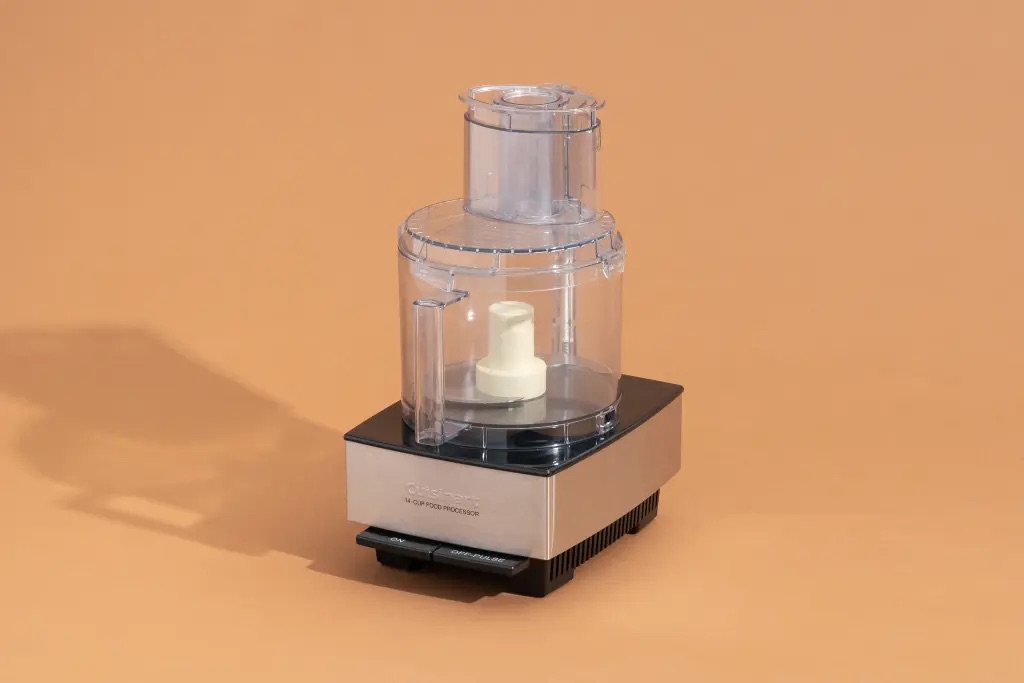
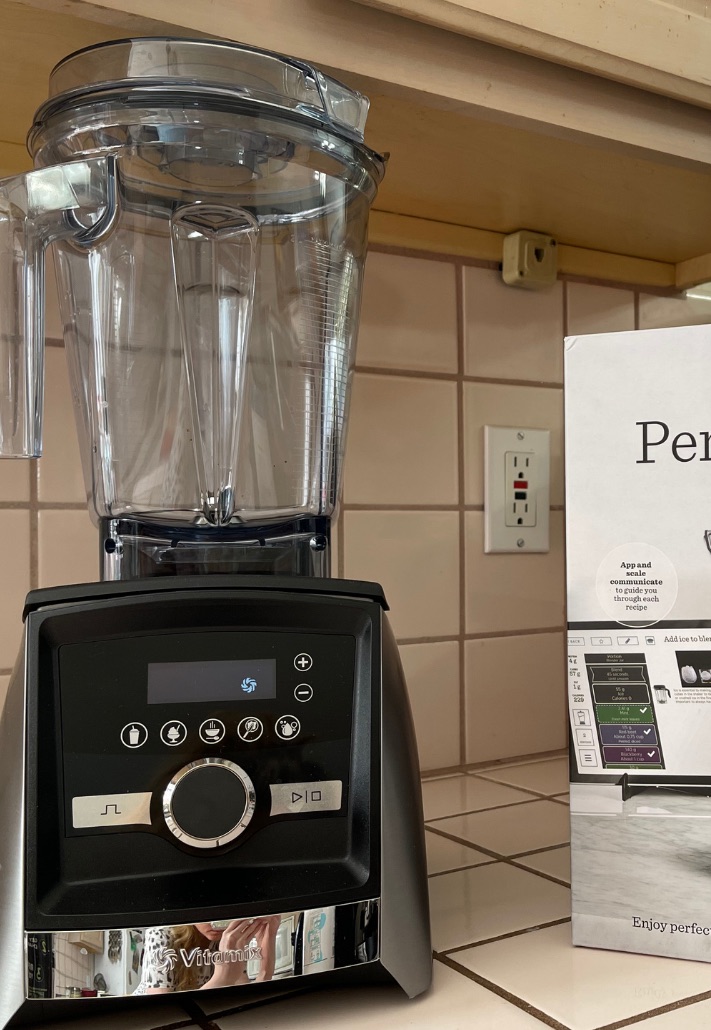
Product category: items_blender
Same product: no